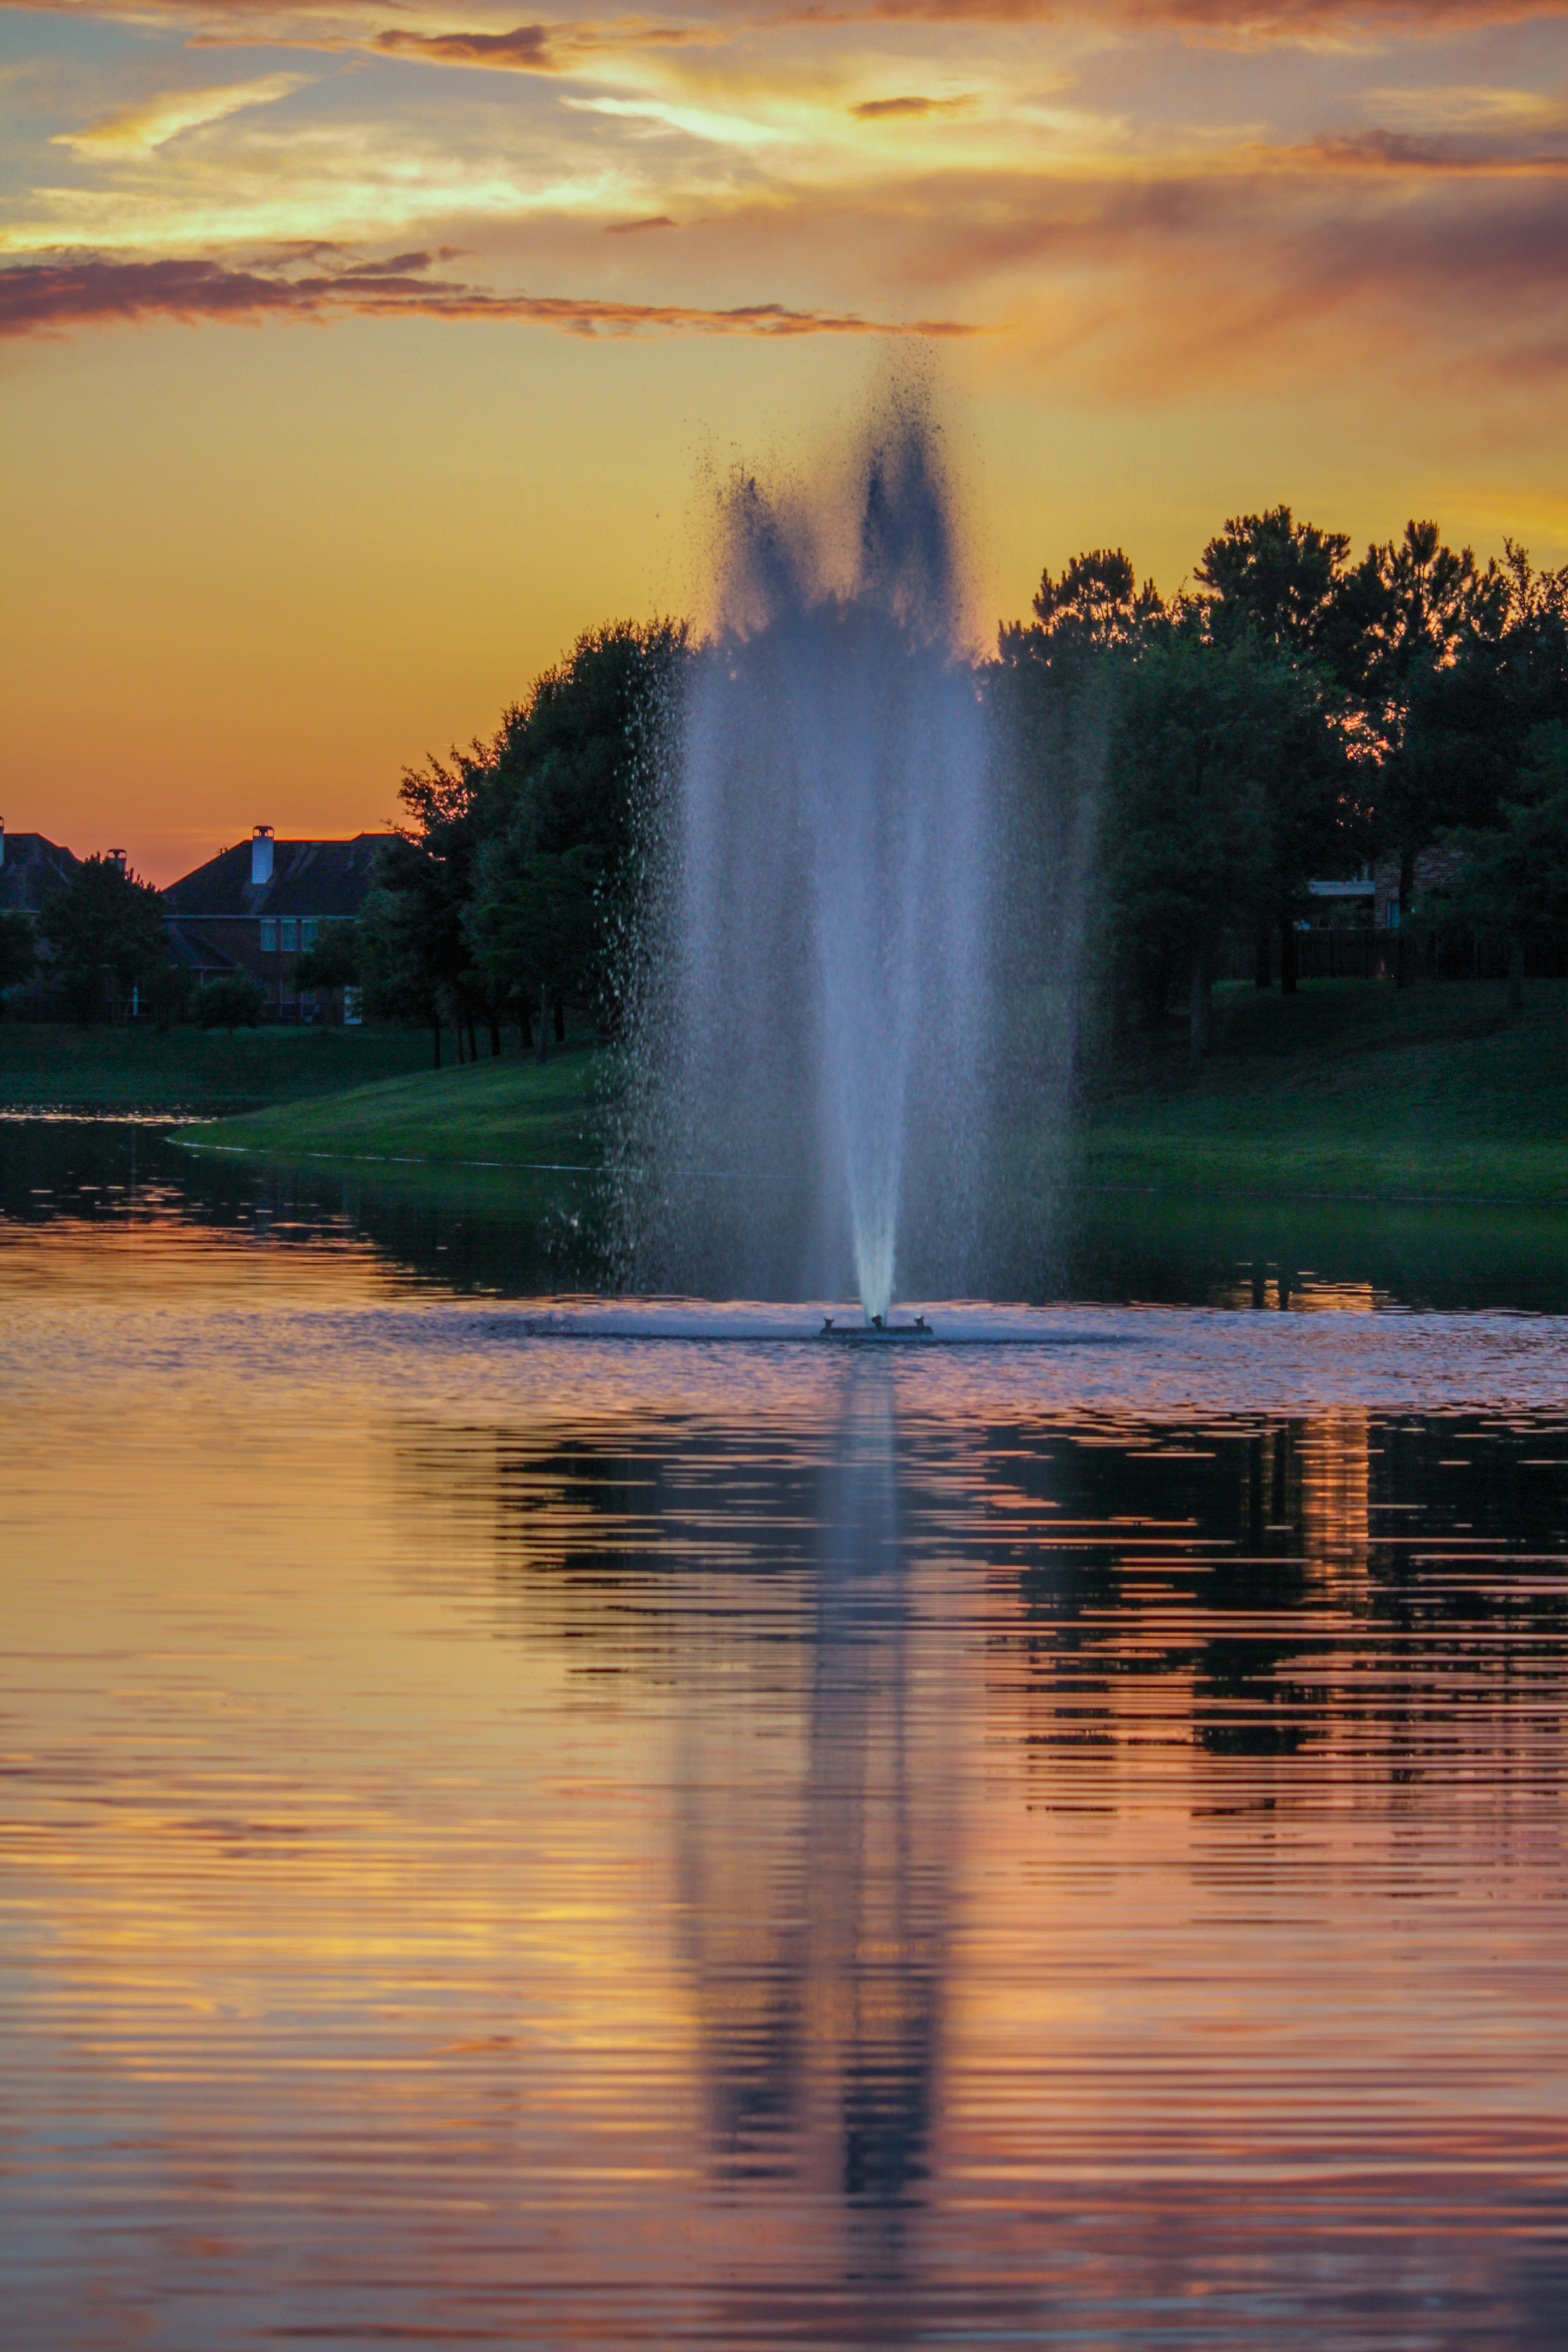
suburb, lake, retention pond, fountains, neighborhood, water, reflection, golden hour, canon7d, nature, body of water, water feature, sky, morning, dawn, evening, atmosphere, sunlight, tree, fountain, river, water resources, sunset, dusk, sunrise, landscape, reservoir, watercourse, horizon, computer wallpaper, calm